Legion of Mary

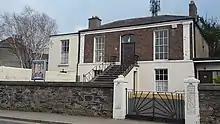
St. Joseph's Legion House, Legion of Mary, 191 Rathgar Road, Rathmines

The basic unit of the Legion is called a Praesidium, which is normally based in a parish. The Praesidium, usually a group of 3–20 members, meets weekly in its parish. A Curia is the next level above, handling several Praesidia.